French colonial empire

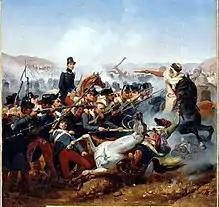
The French conquest of Algeria

Between the years of 1914 to 1921 the Zaian Confederation of Berber Tribes, primarily from the Atlas Mountain region of Morocco, staged an armed resistance against French colonial control. The outbreak of World War One prevented the French from committing fully to the conflict, and thus the French forces suffered high losses. For example, at the Battle of El Herri in 1914, 600 French soldiers were killed. The fighting was primarily characterized by Guerrilla warfare. The Zaian forces additionally received military and economic support from the Central Powers.